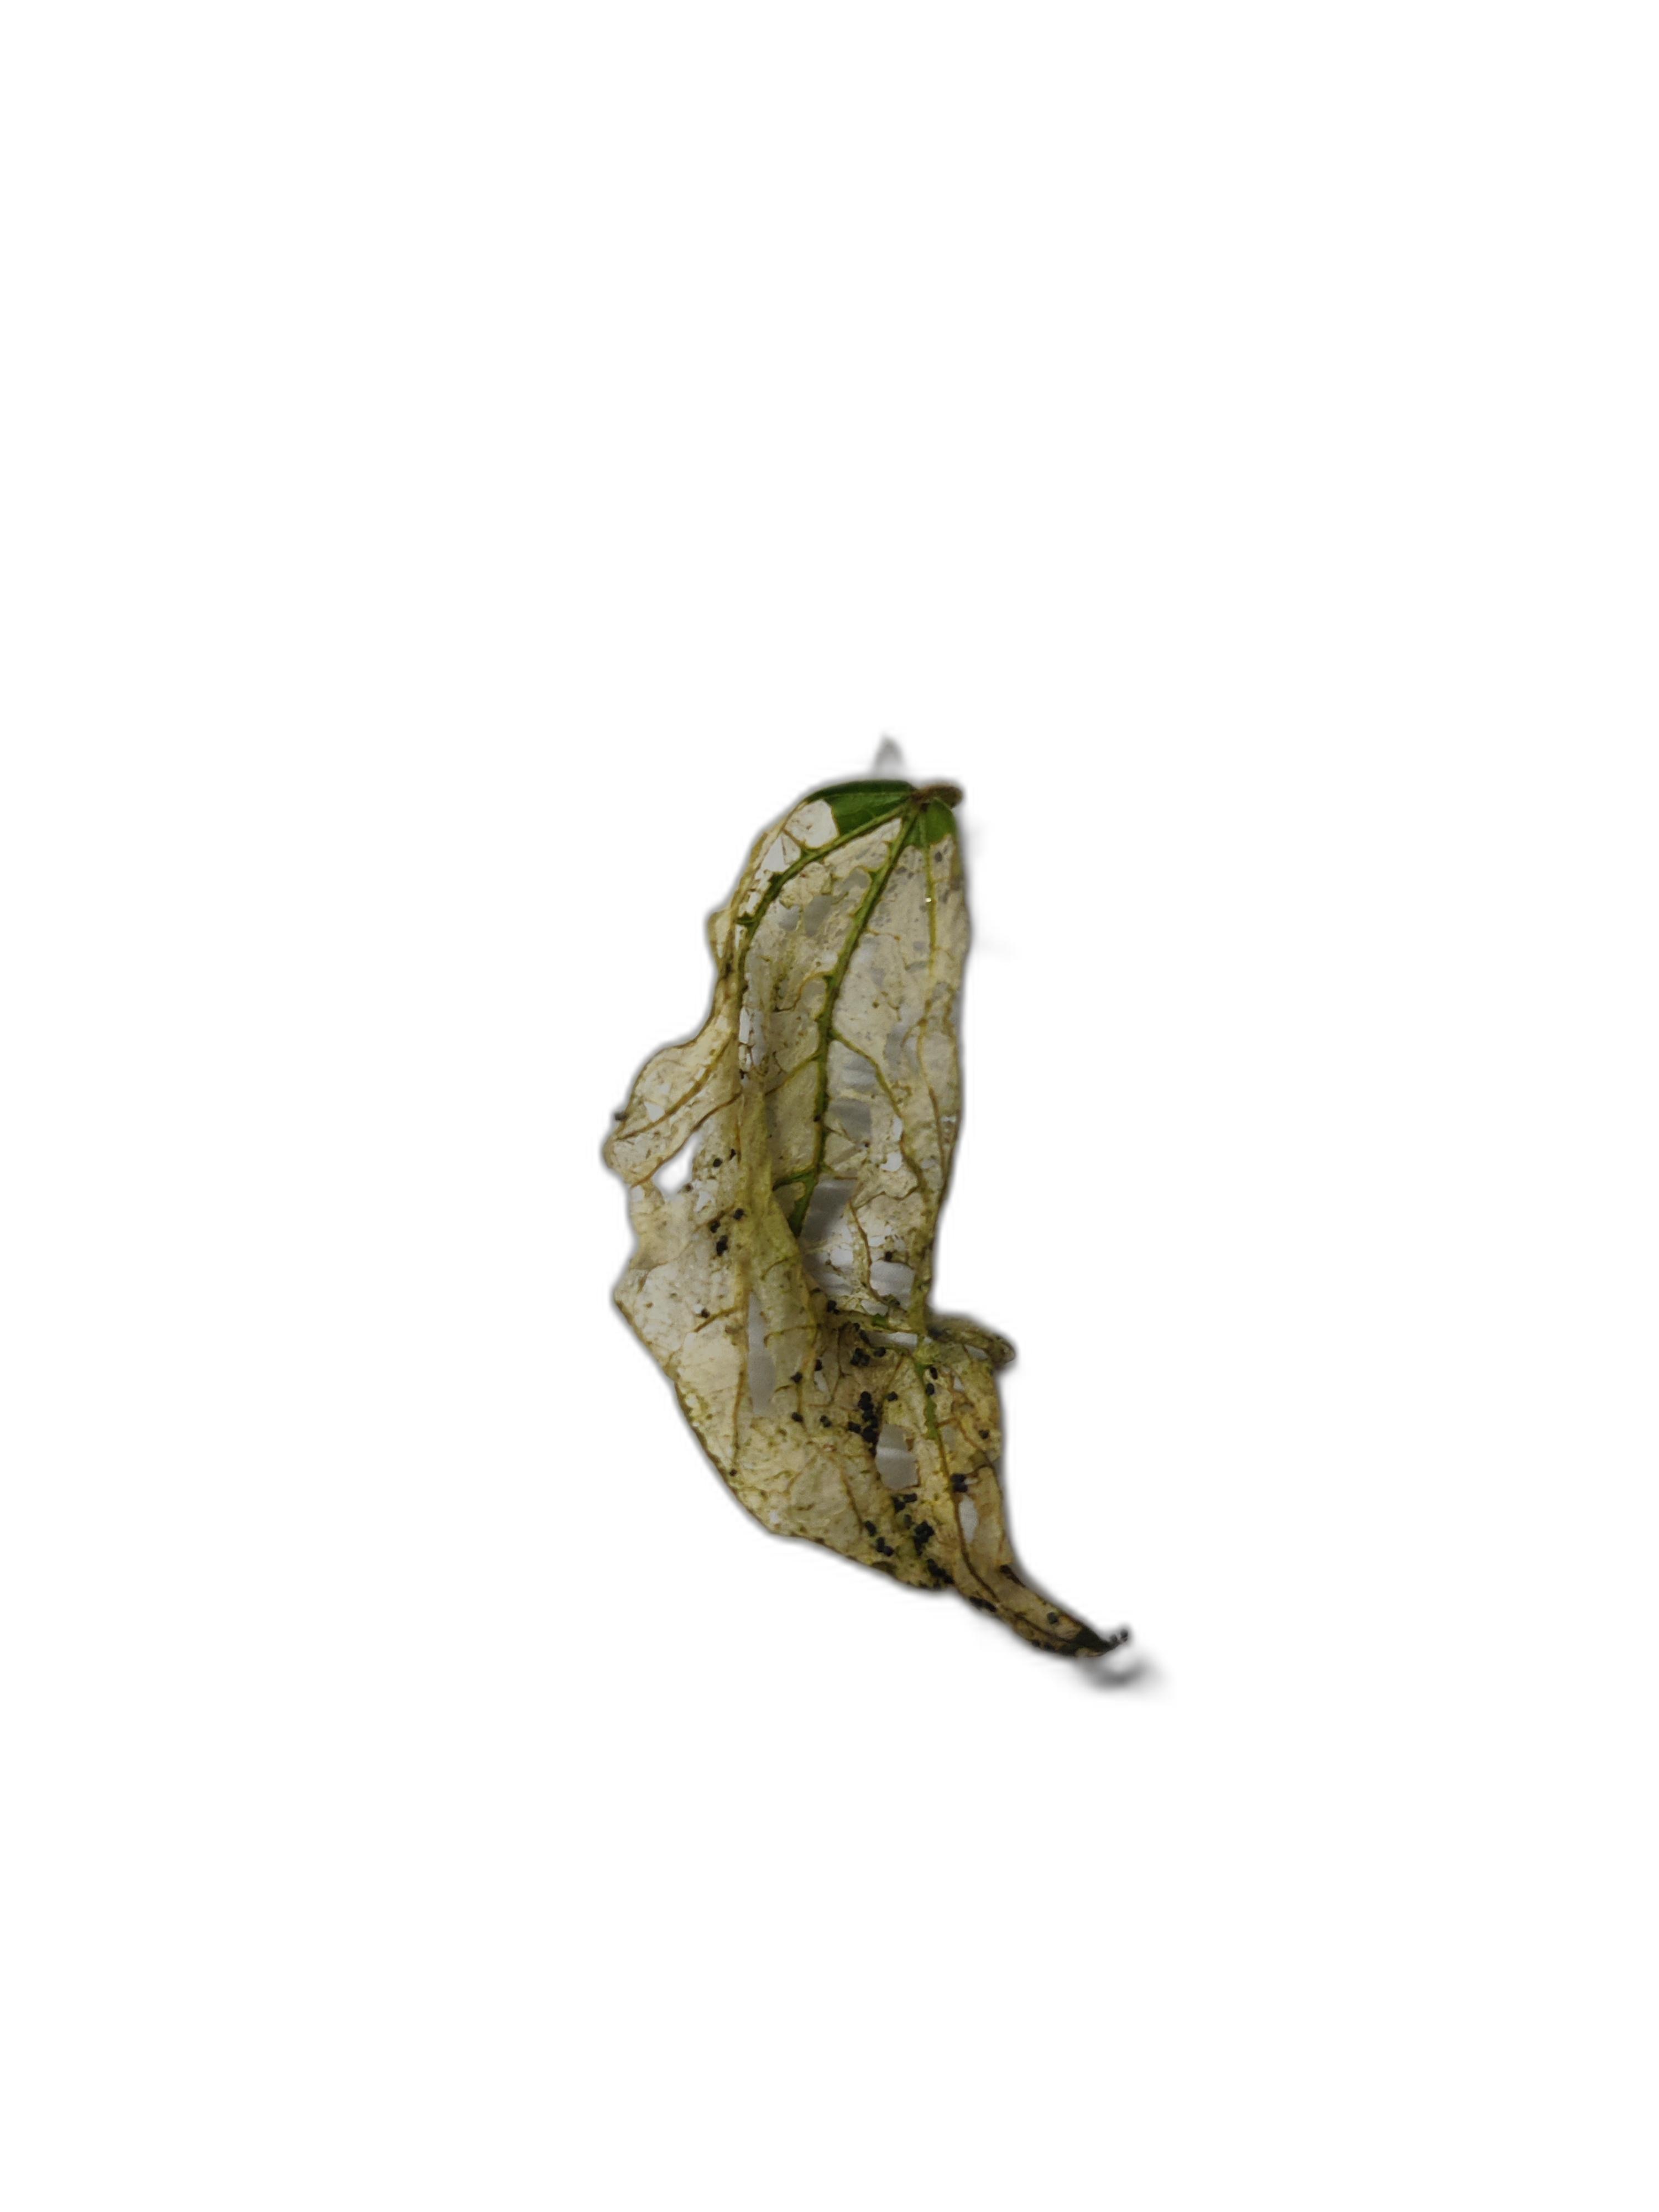
Label: Insect